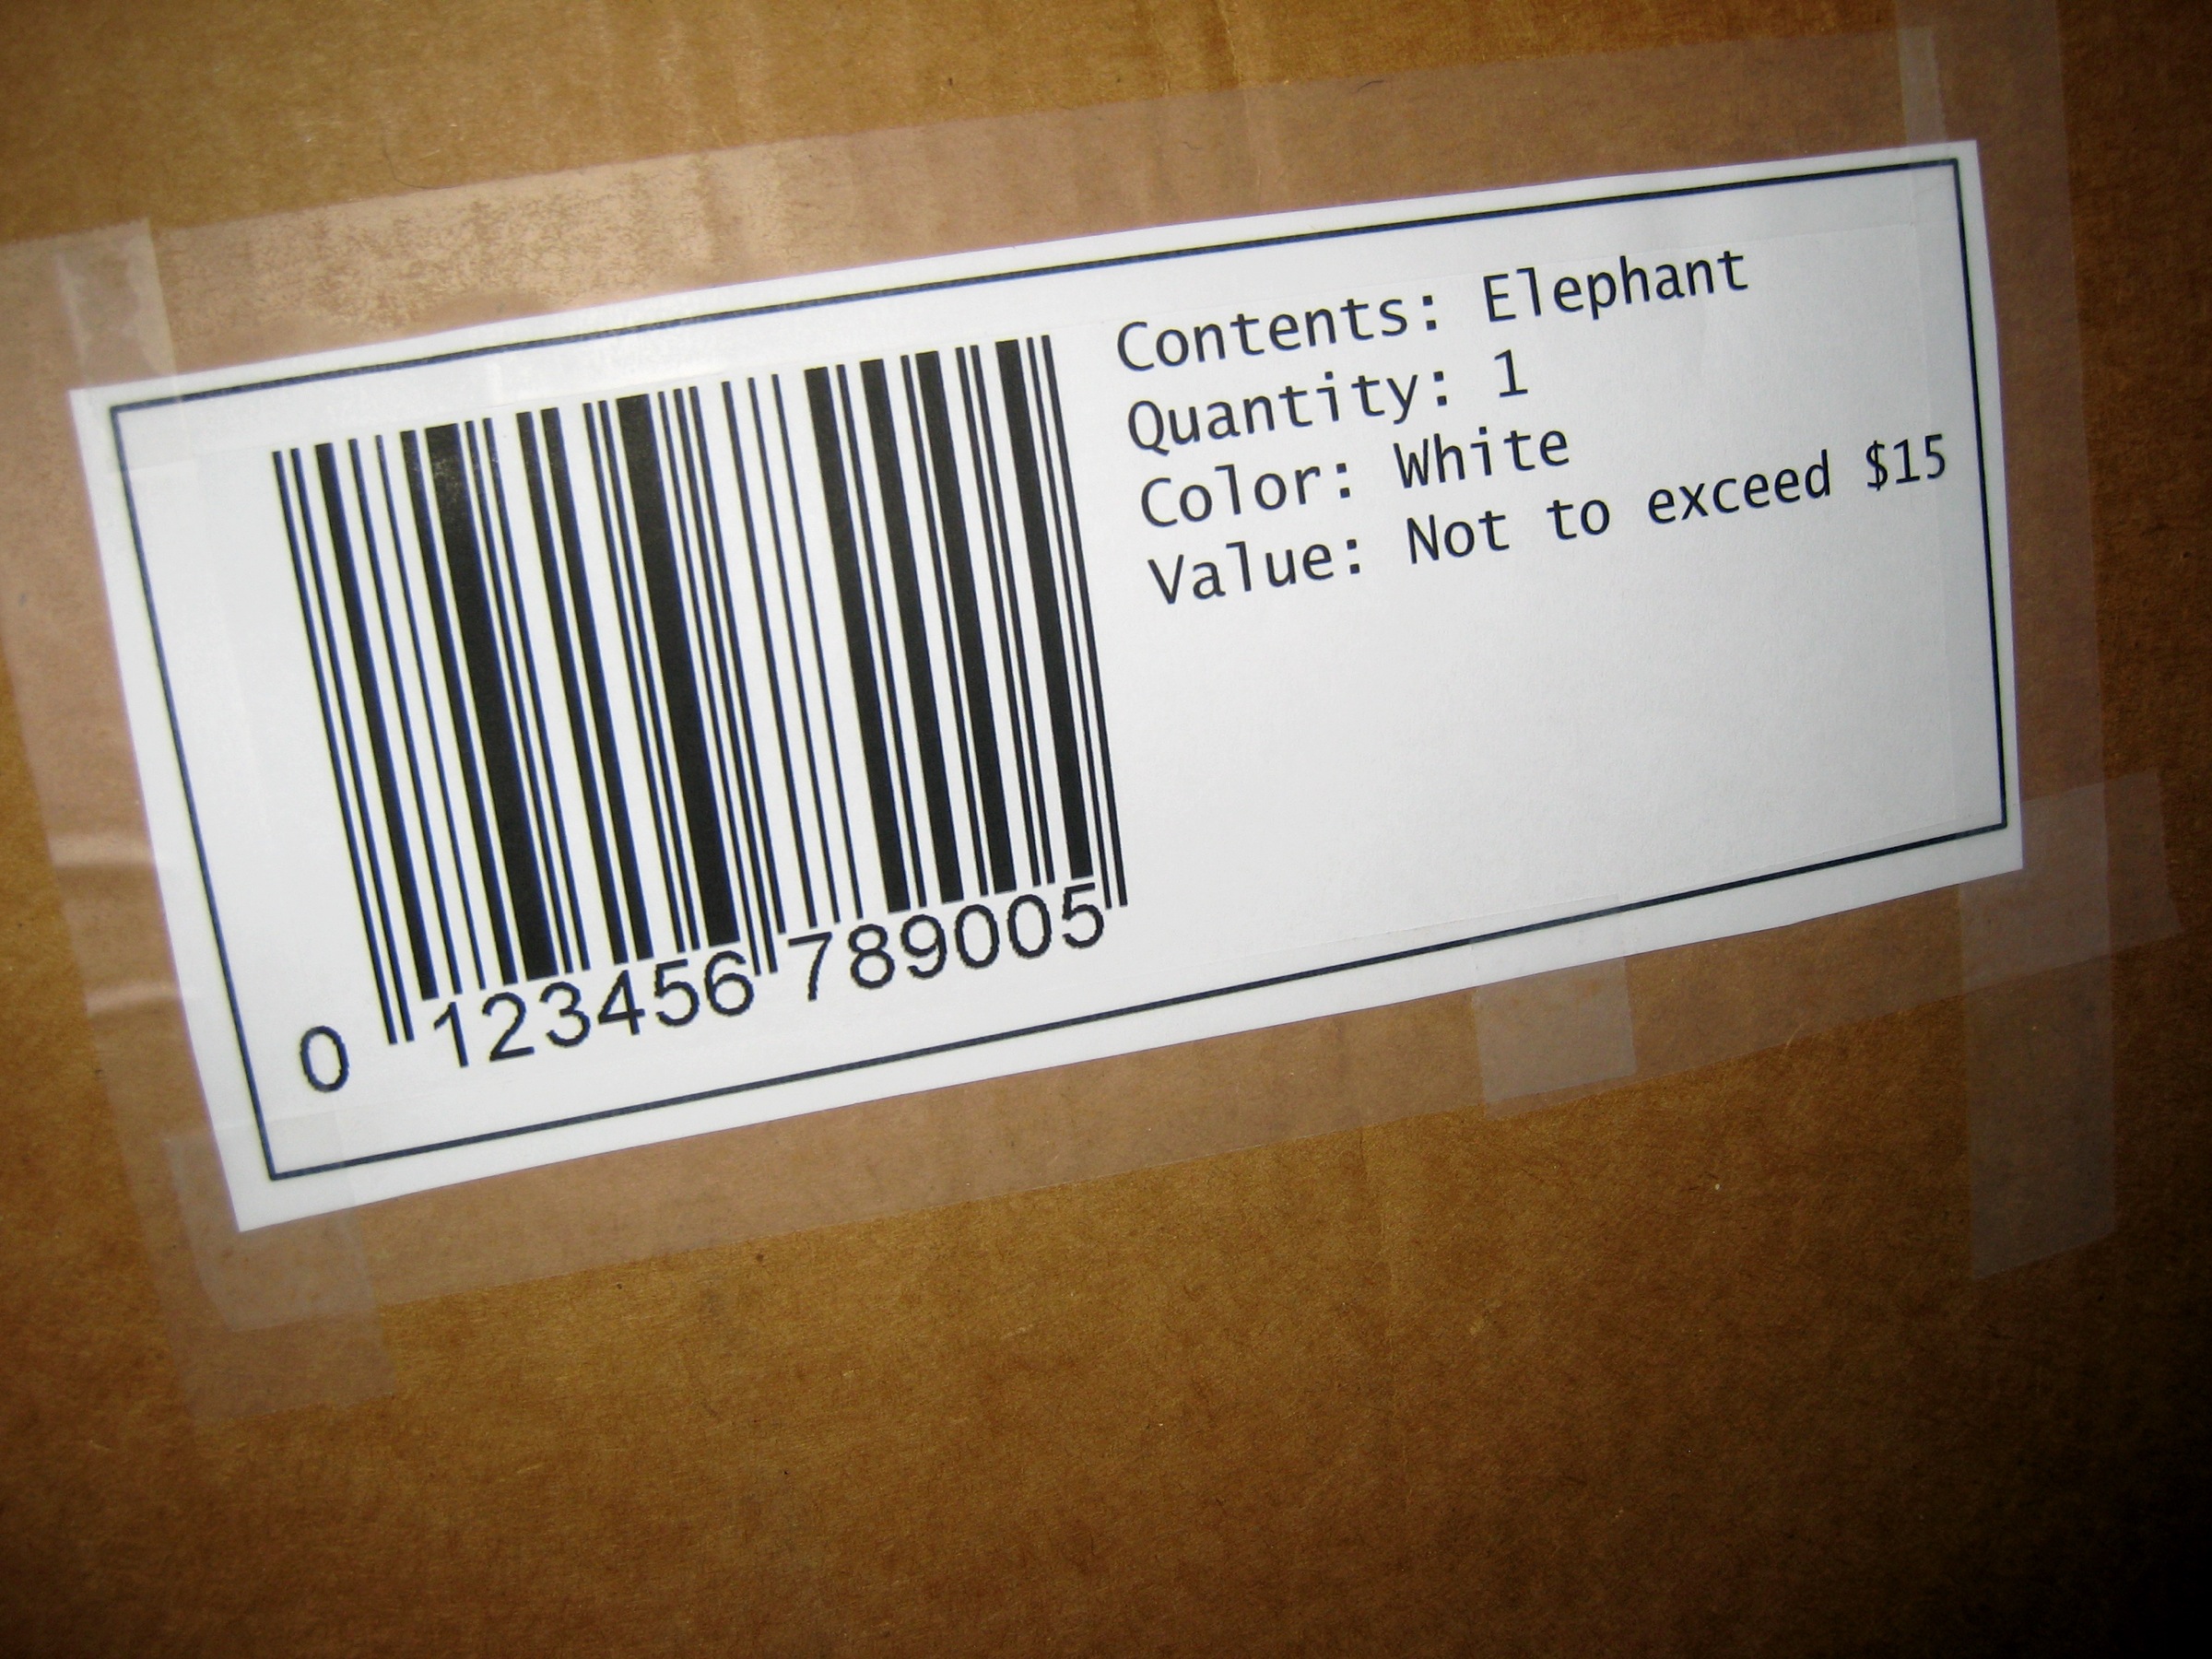
wood, advertising, sign, gift, label, brand, font, art, design, text, shape